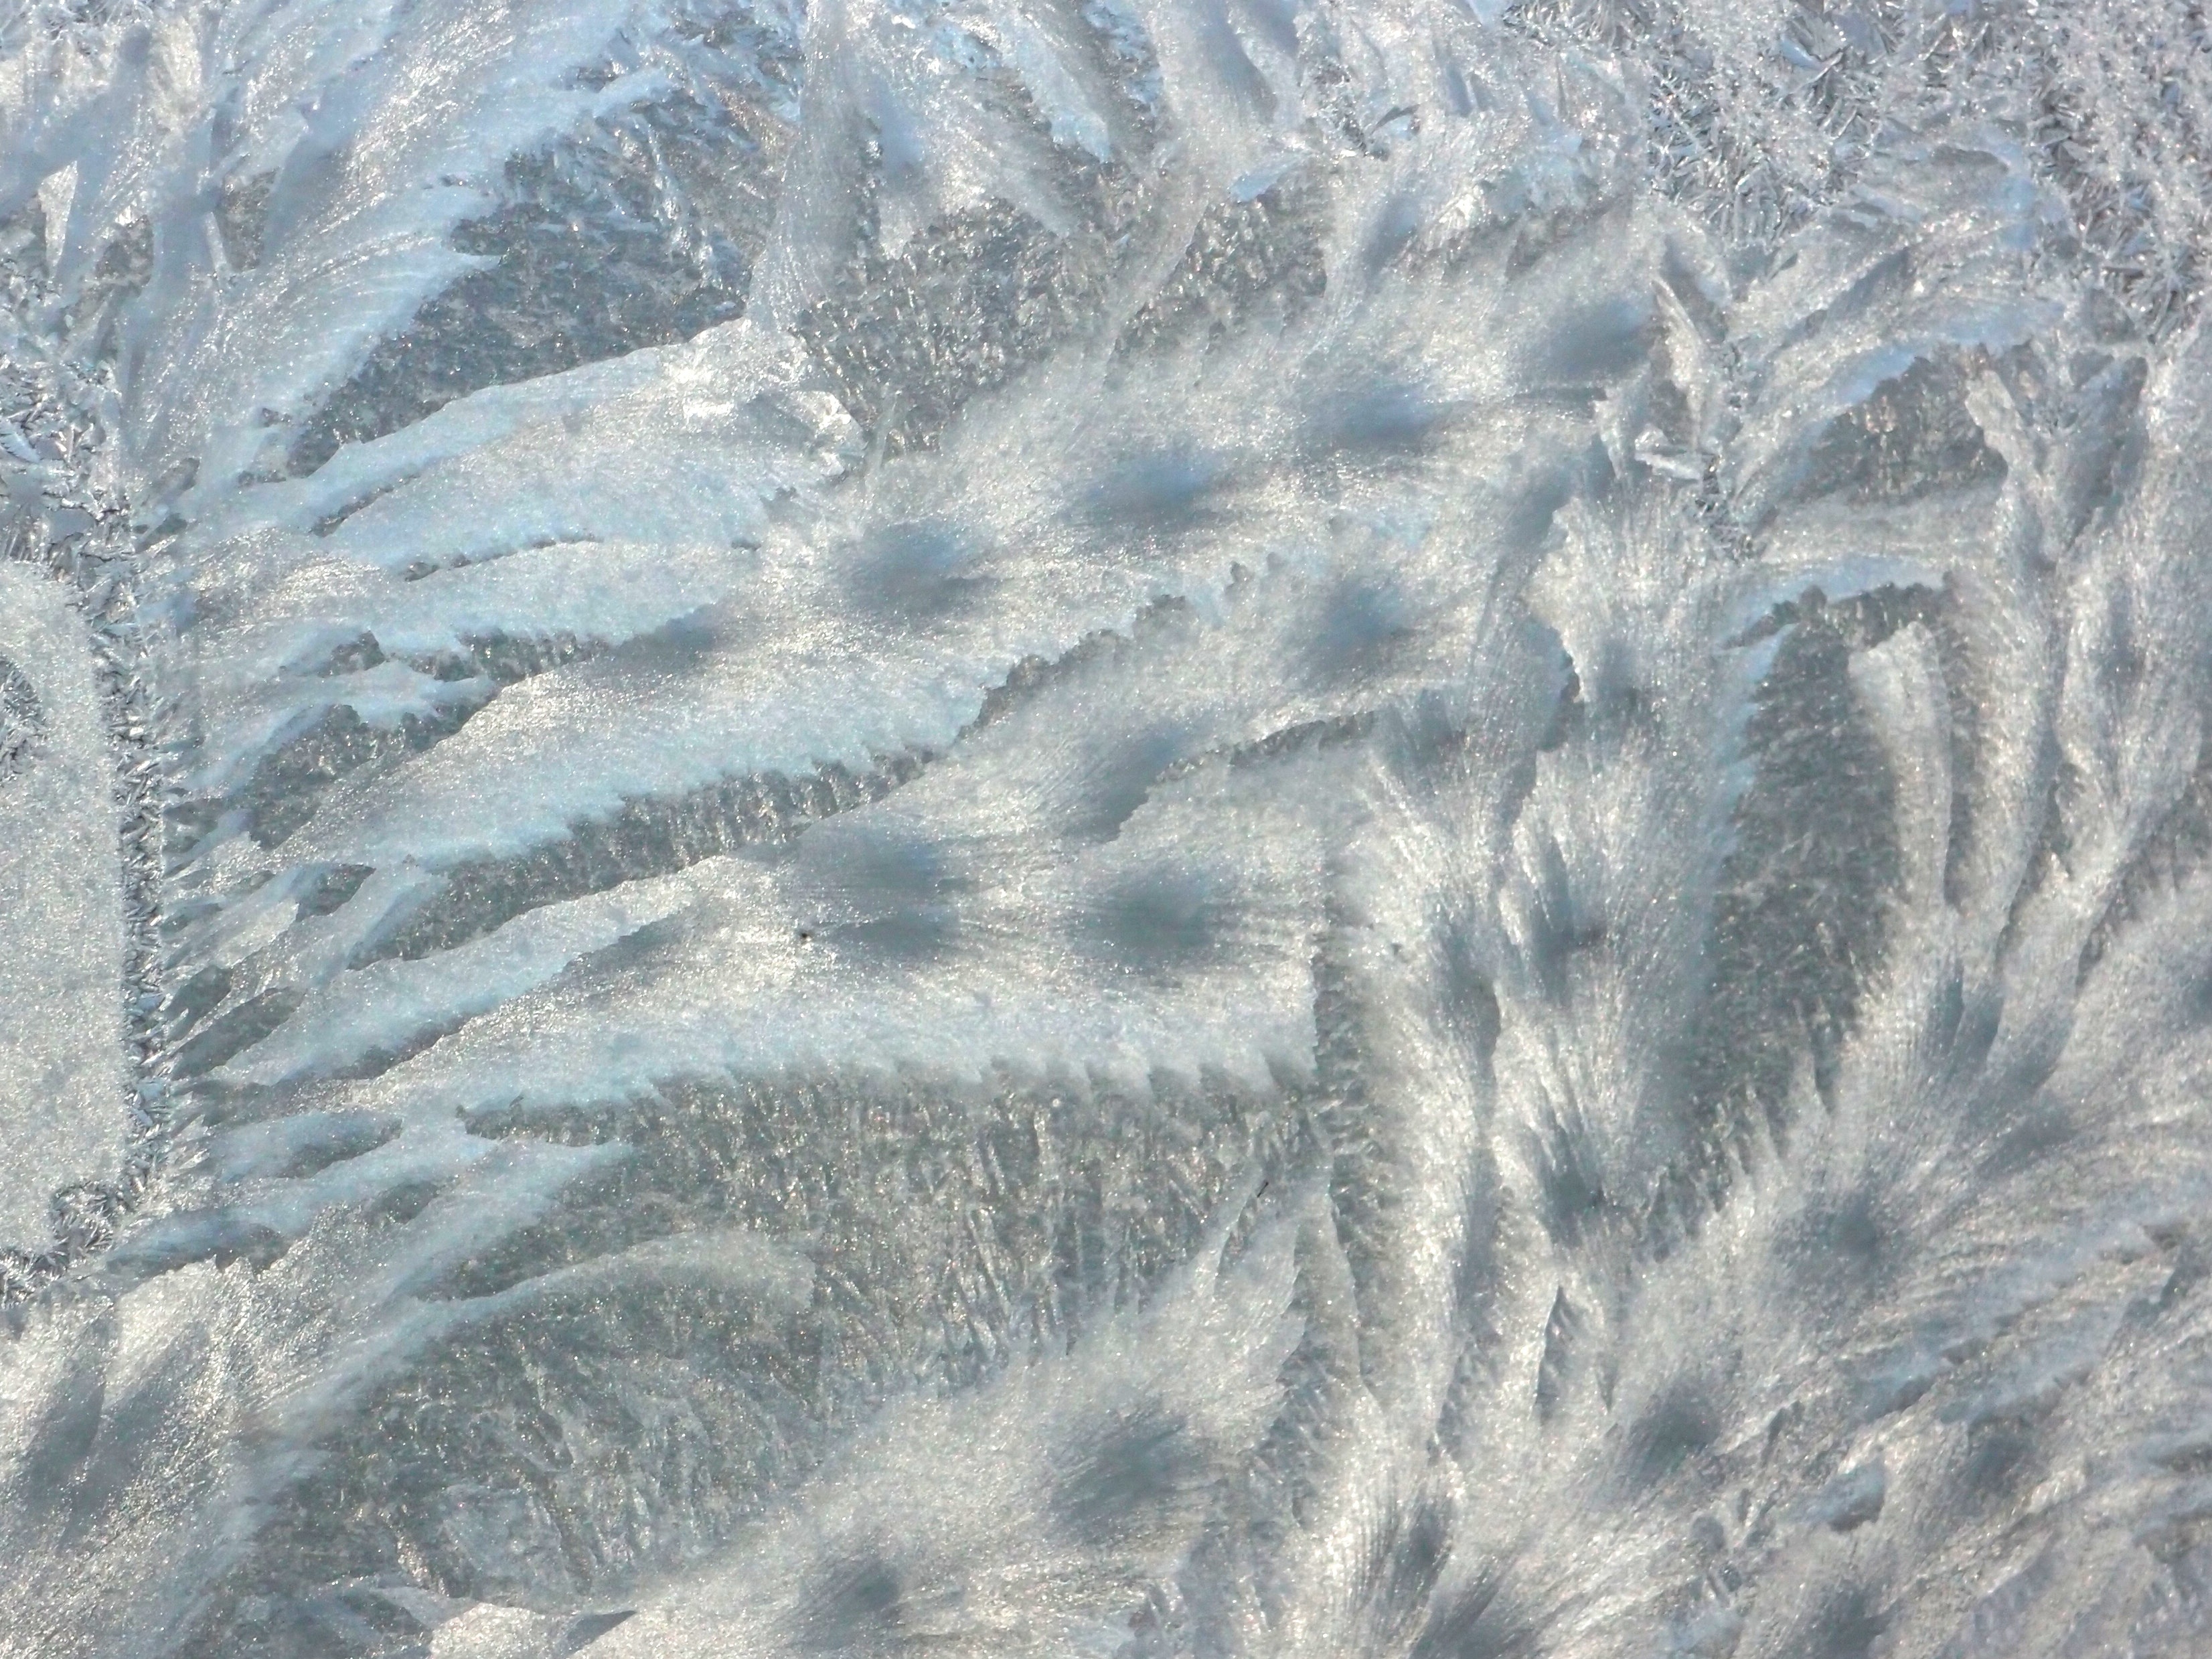
sand, snow, winter, texture, window, frost, ice, pattern, weather, blue, material, beauty, coldly, freezing, handsomely, geological phenomenon, winter pattern, pattern on window, frosty pattern